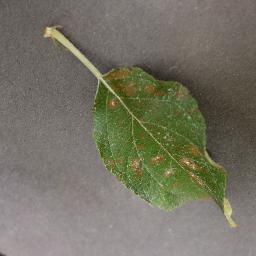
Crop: apple
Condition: cedar_rust